Demographics of the Supreme Court of the United States

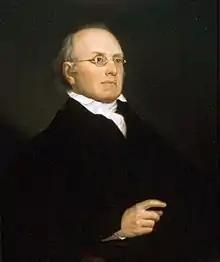
Joseph Story was only 32 when he became a justice of the court.

Unlike the offices of President, U.S. Representative, and U.S. Senator, there is no minimum age for Supreme Court justices set forth in the United States Constitution. There are also no term limits, which may lead to Justices spending a very lengthy amount of time on the Court. Appointees who are younger tend to spend more time on the Court.